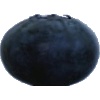
Label: blueberry